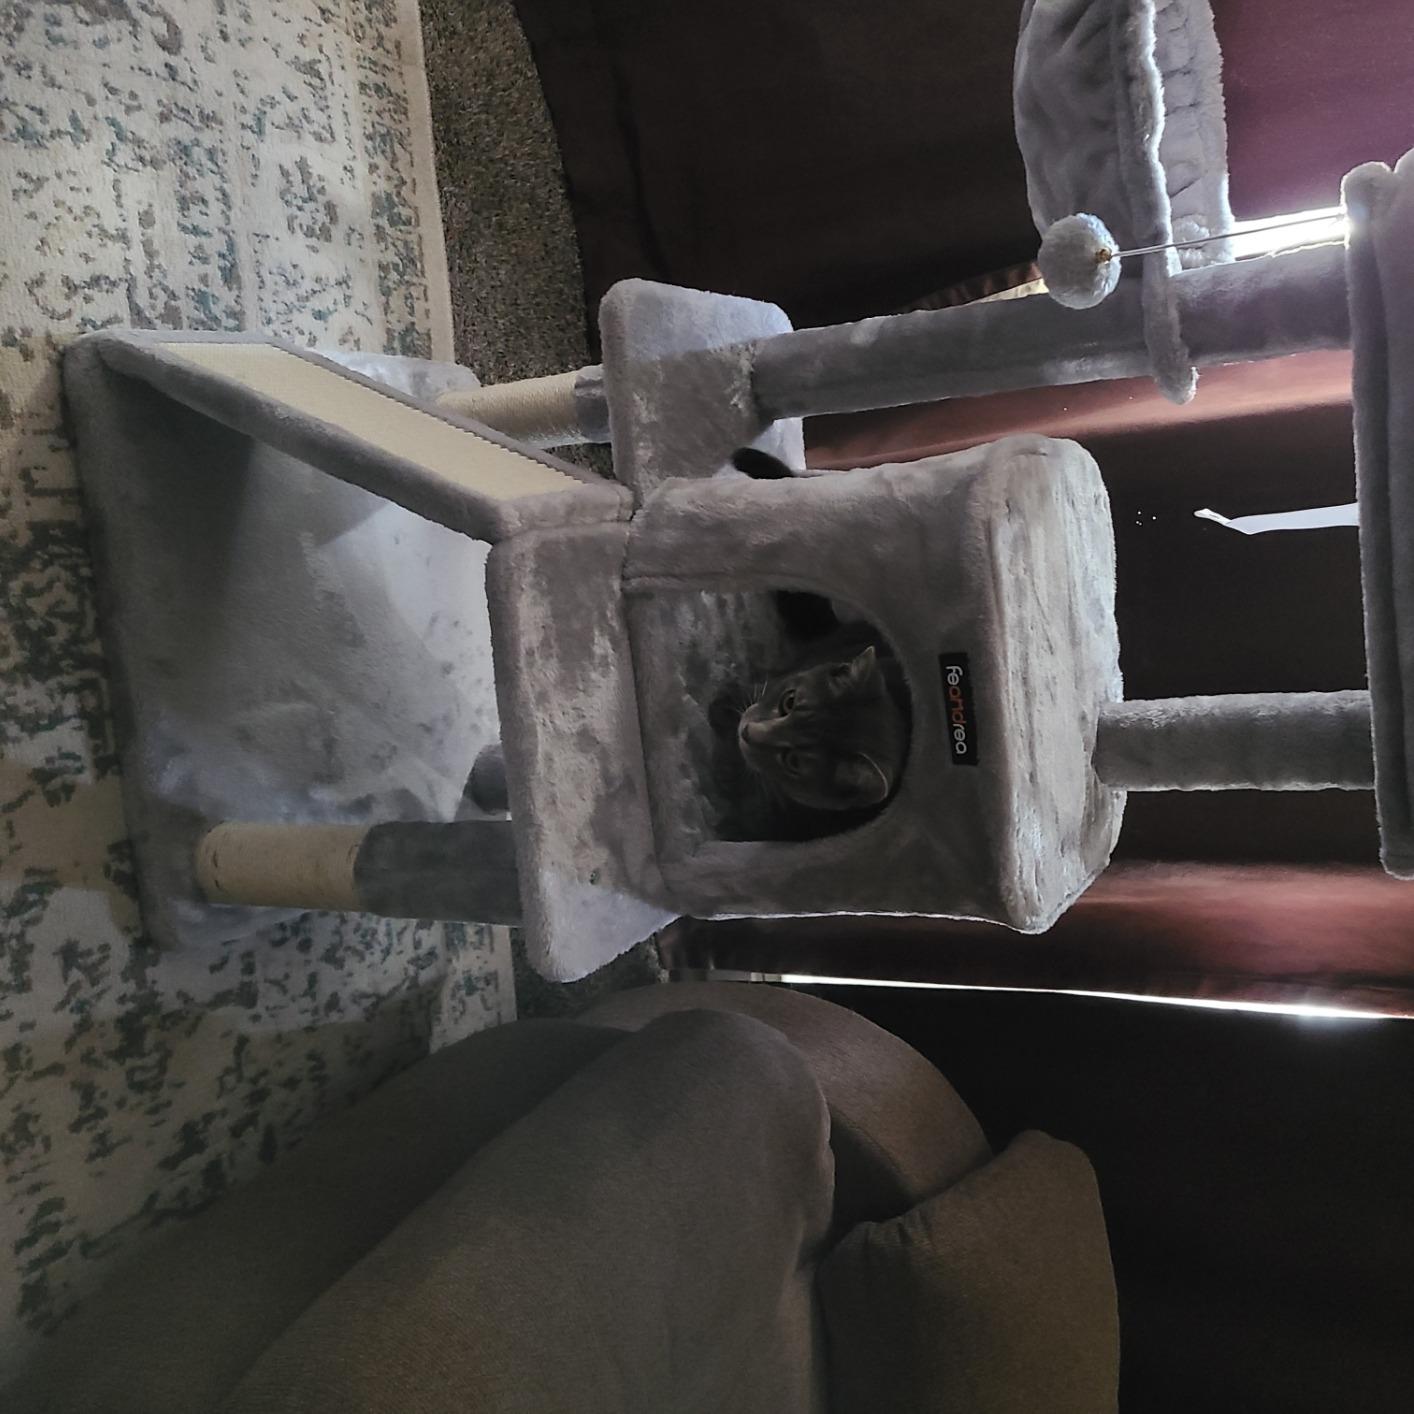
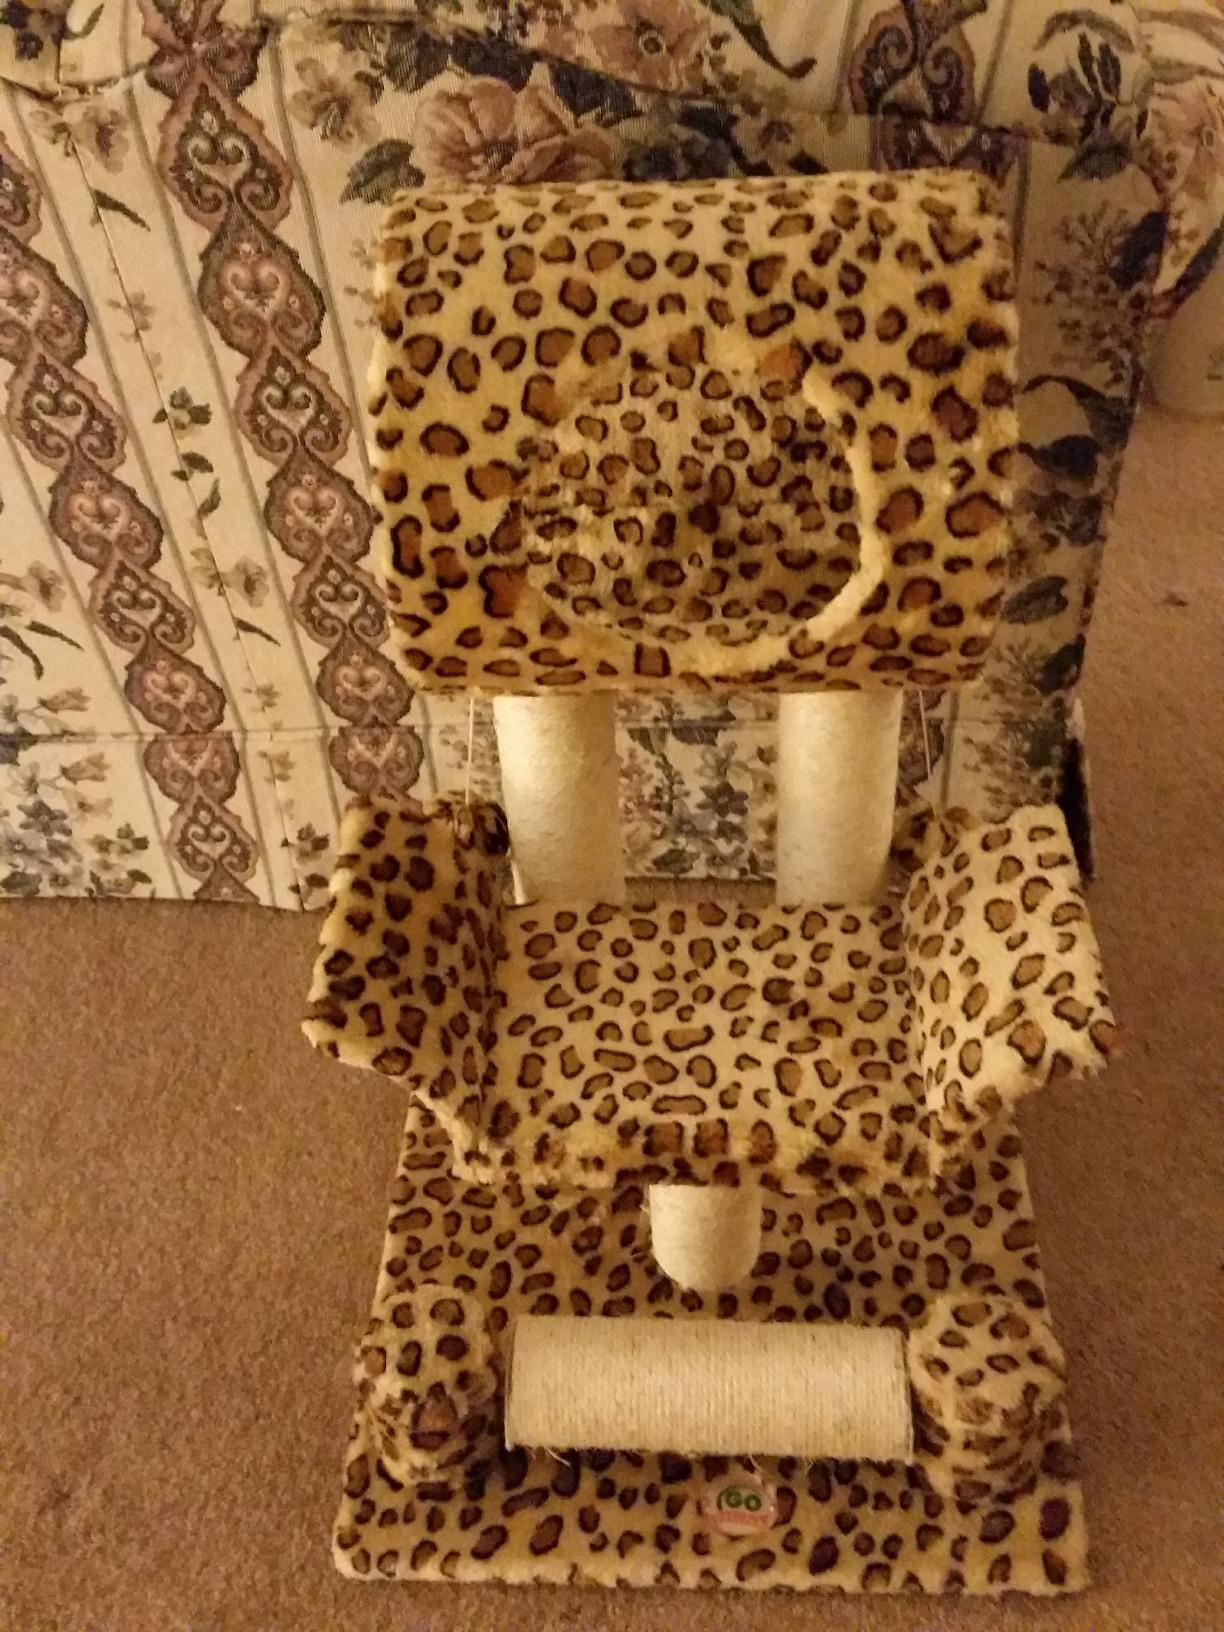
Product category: items_cat tree
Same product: no